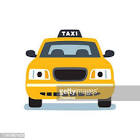
Vehicle type: Cars